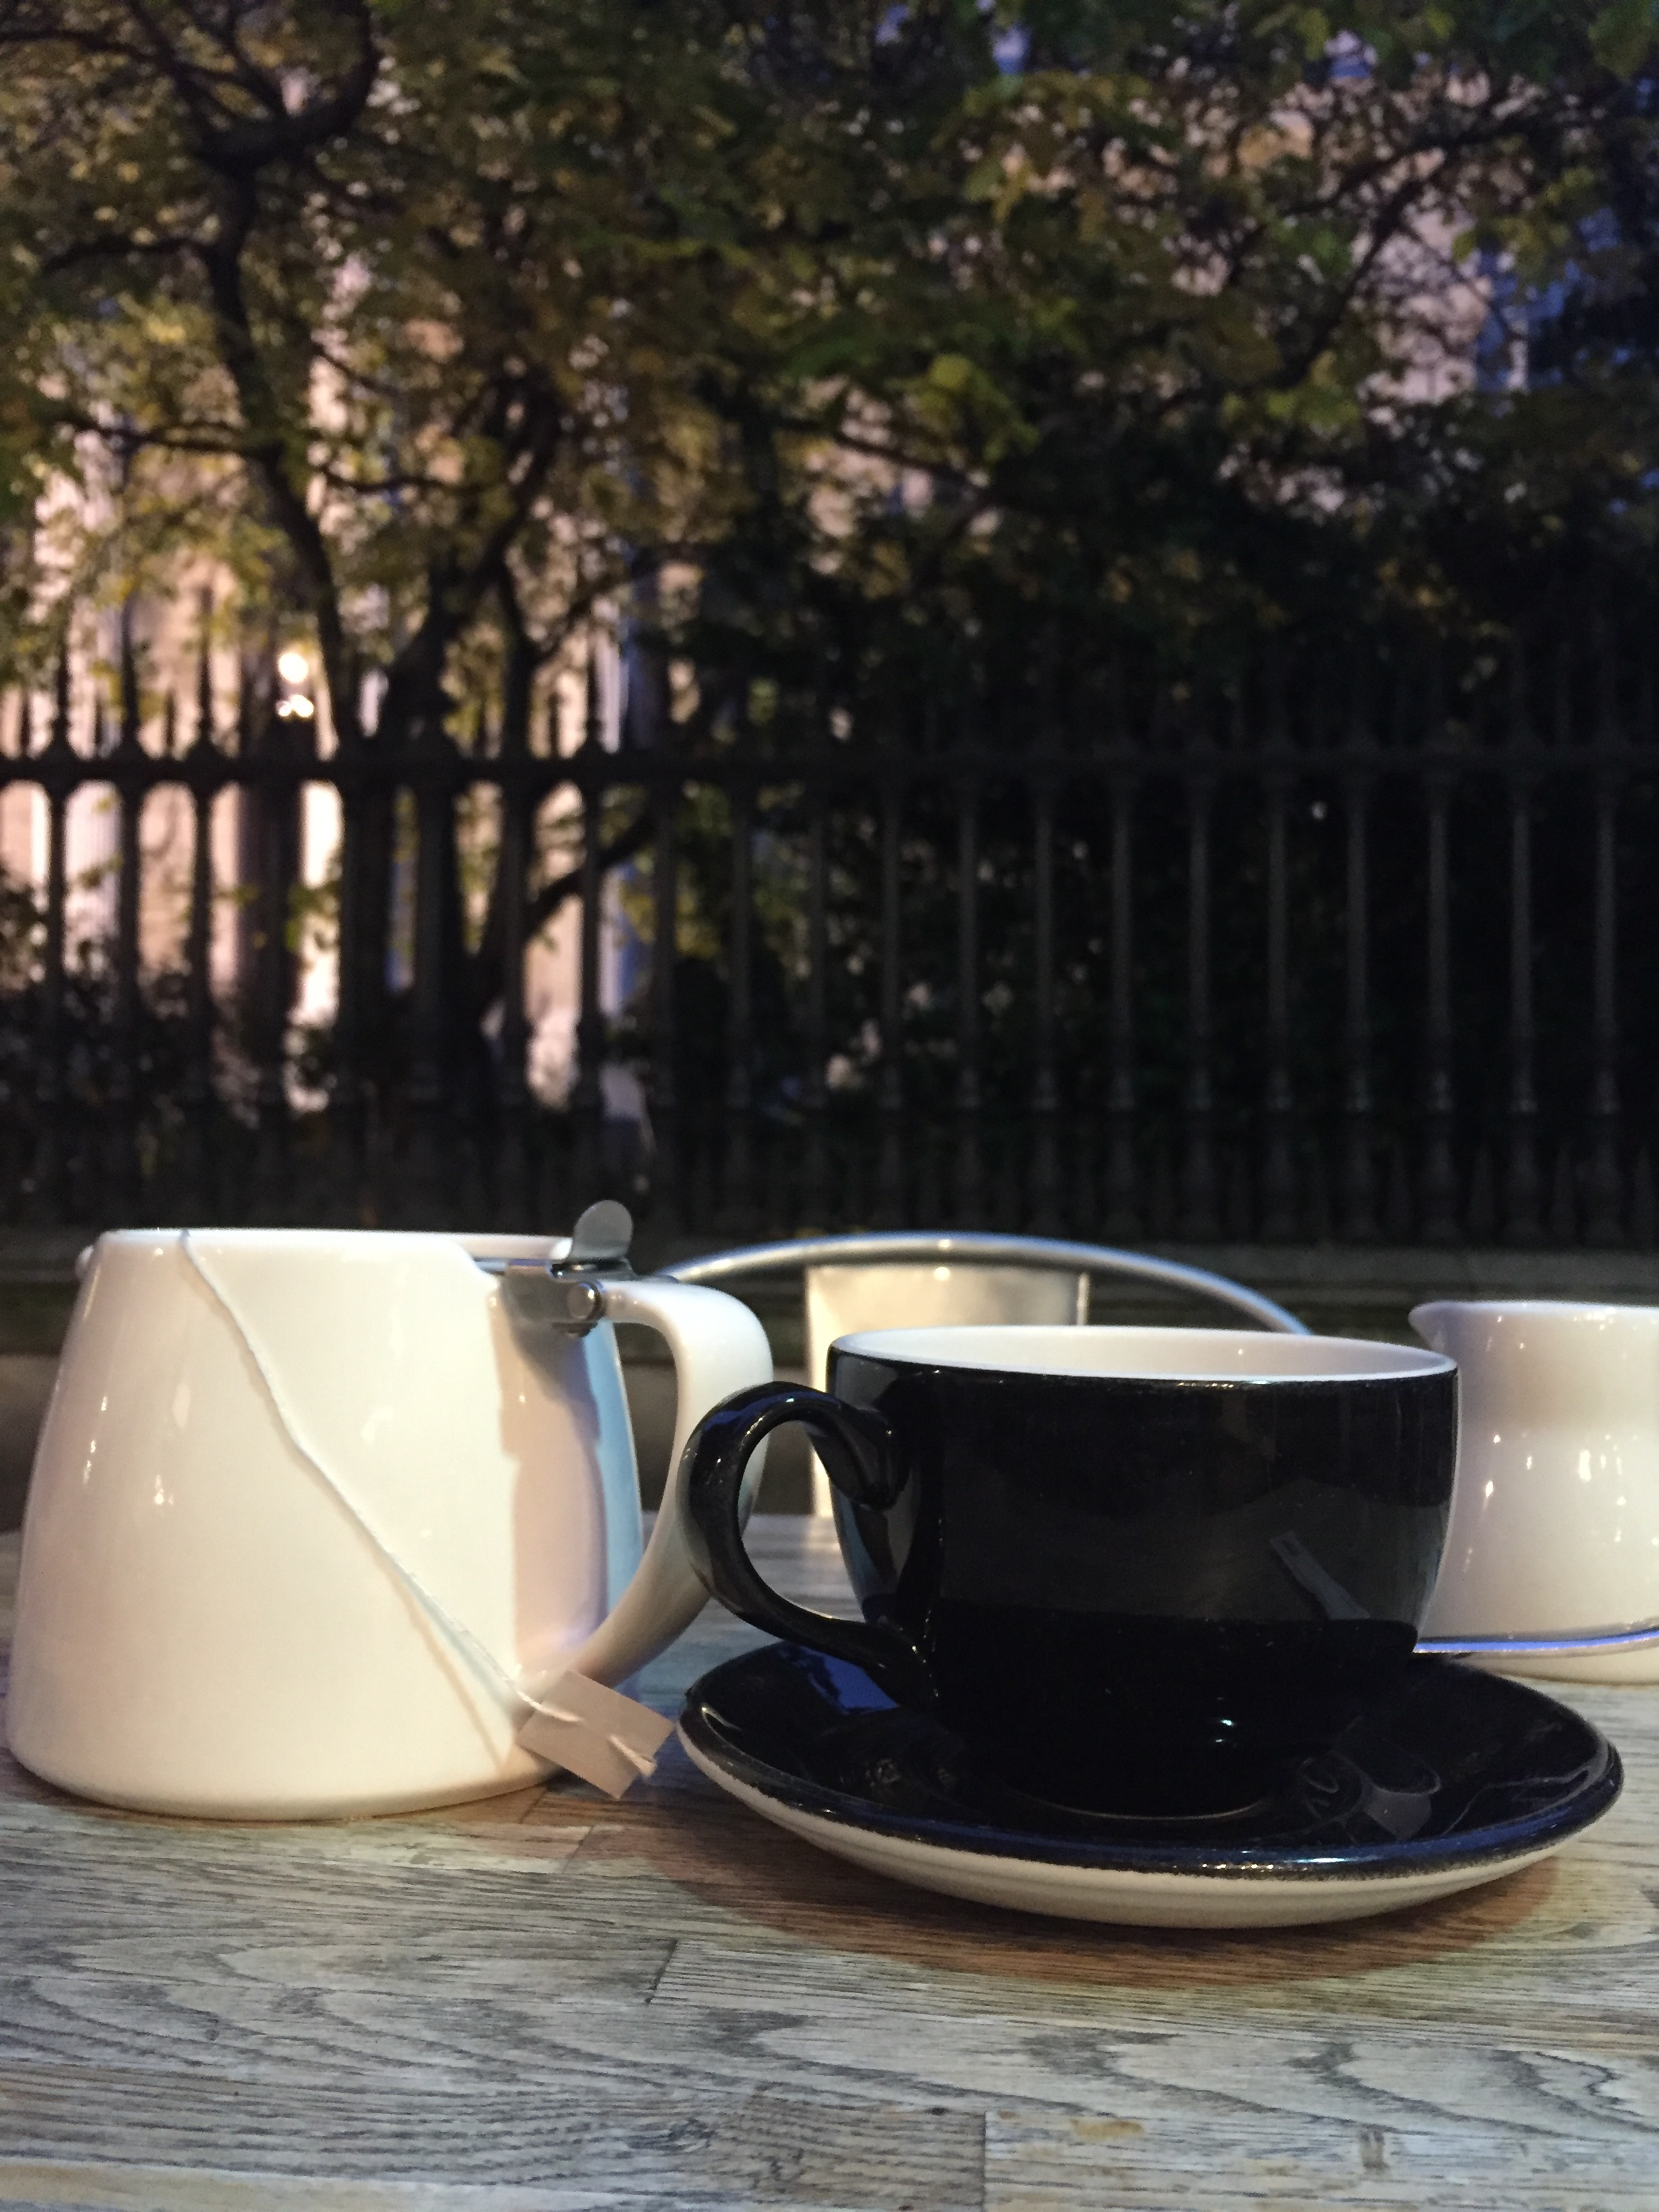
cup, drink, tableware, hot drink, london, tee, porcelain, st paul's cathedral, black tea, henkel